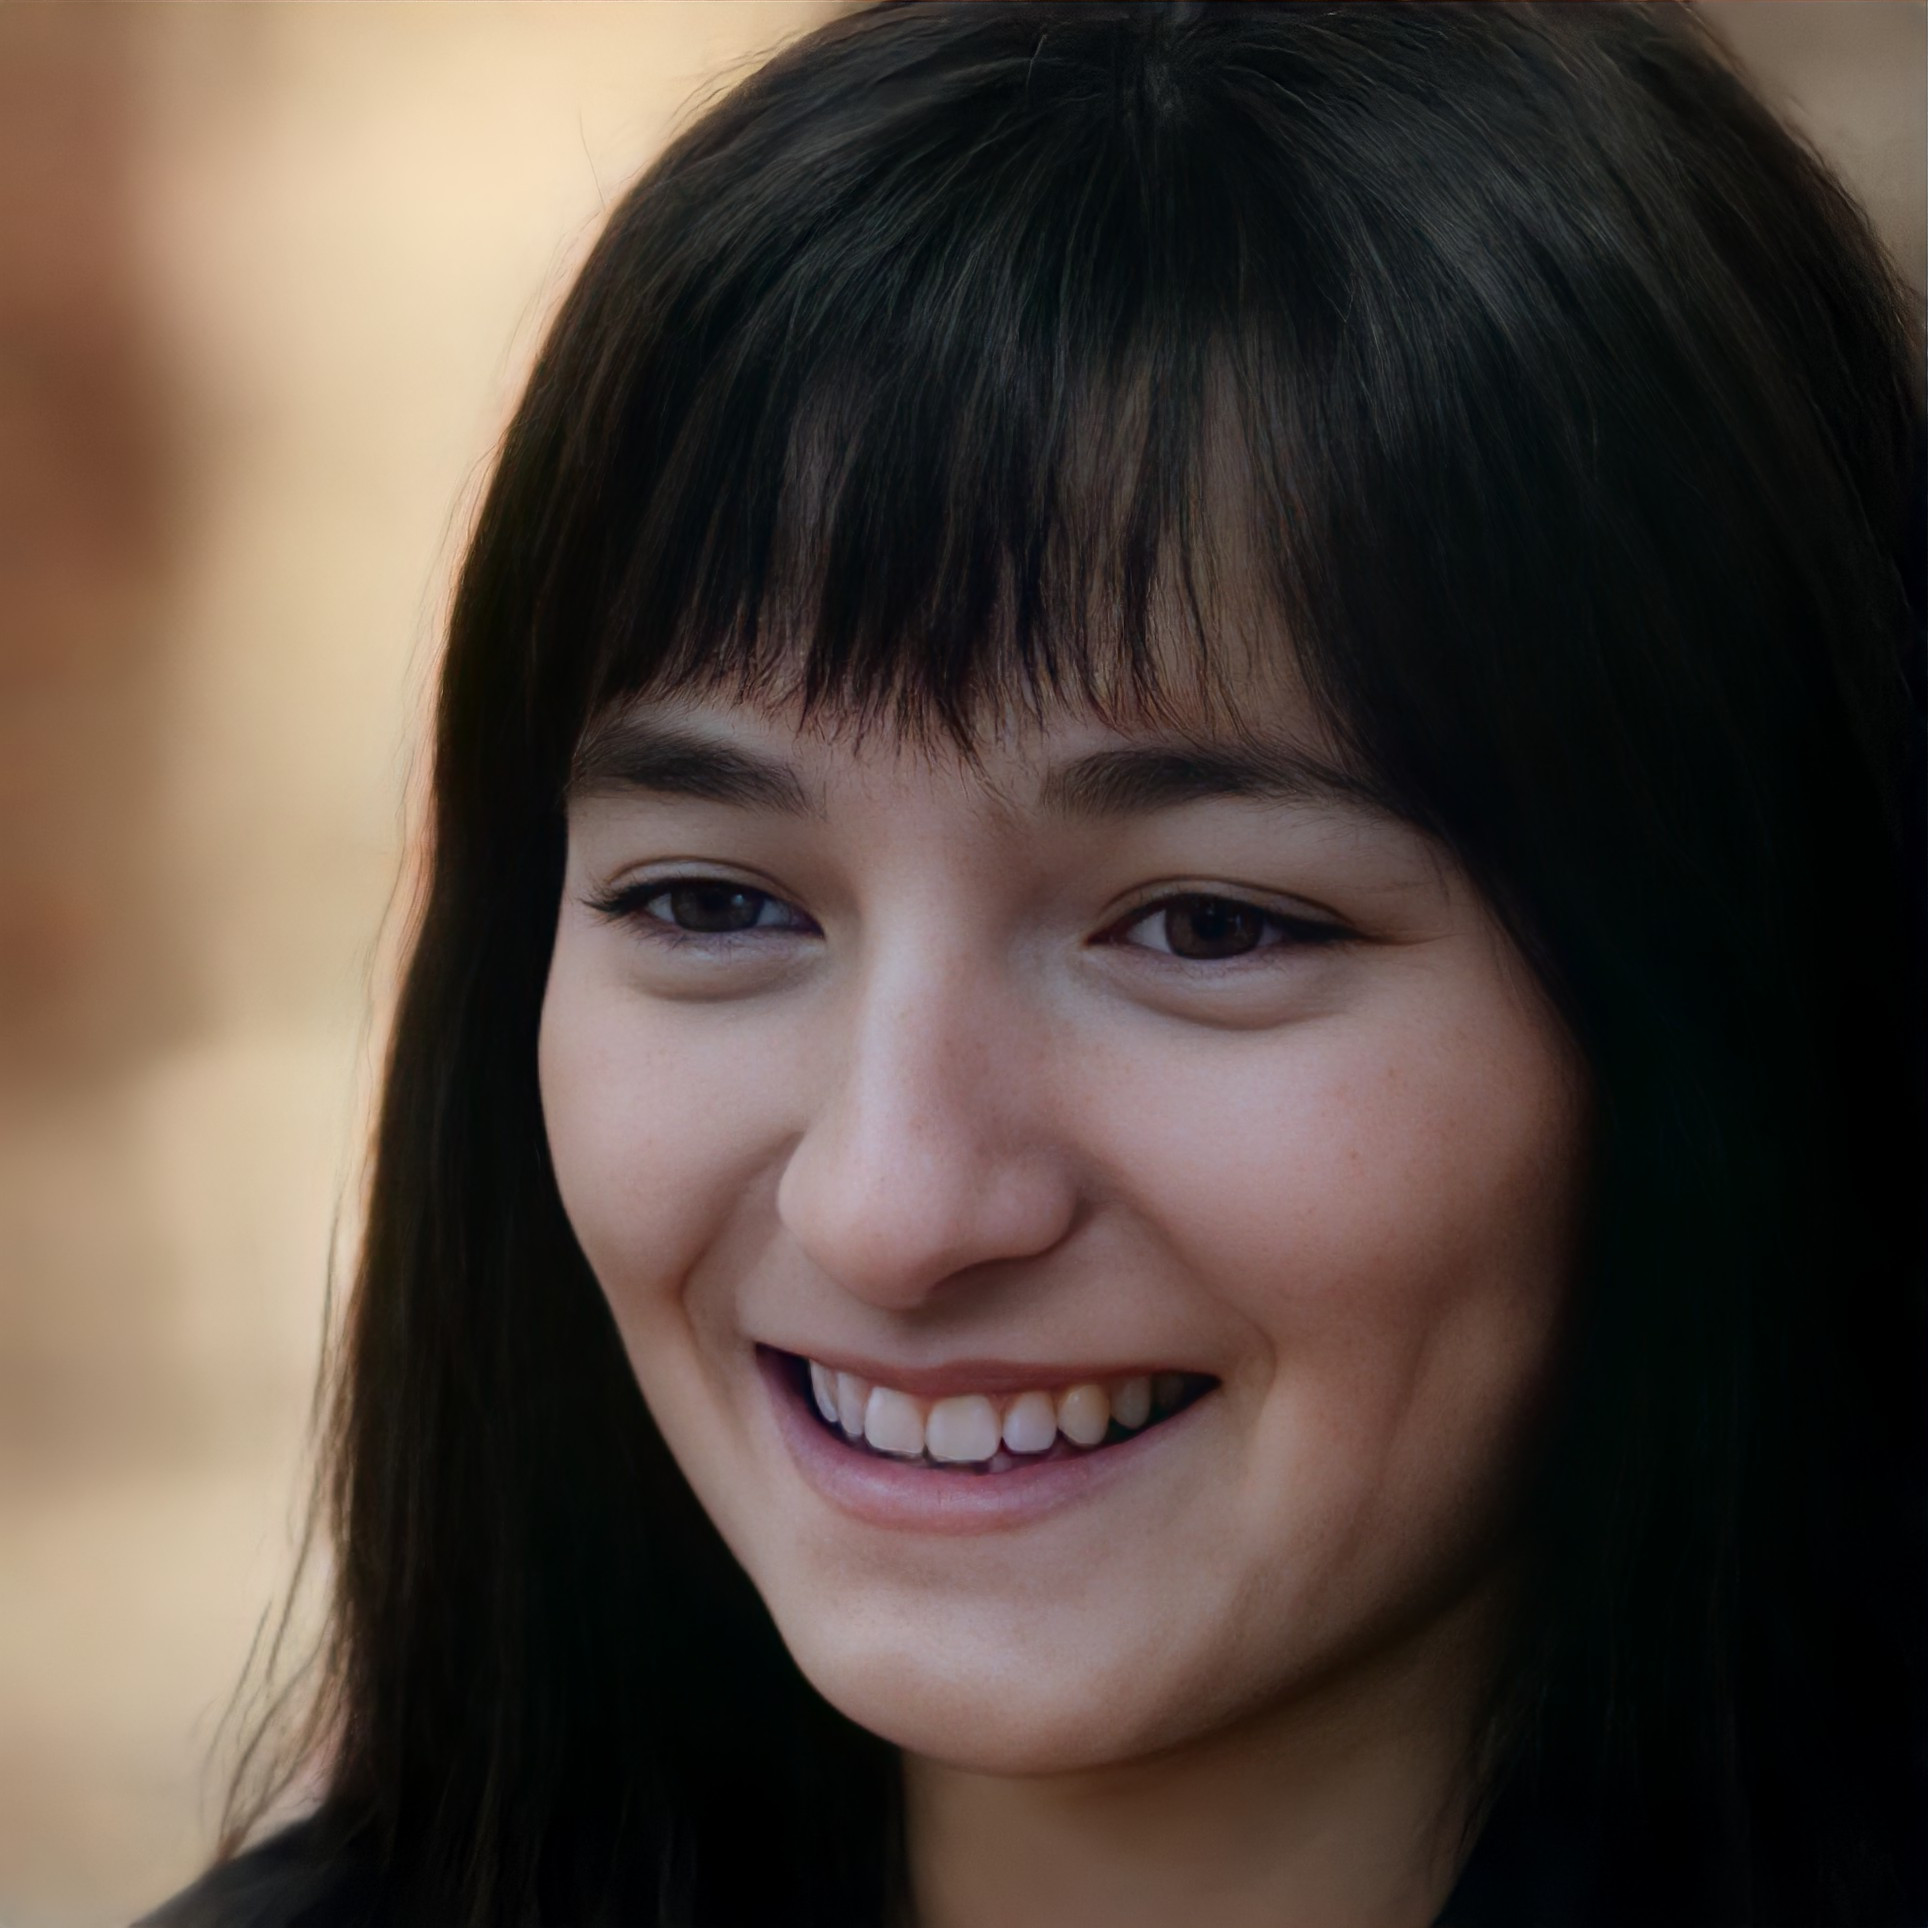
portrait, woman, smile, hair, look, eye, forehead, nose, cheek, skin, lip, chin, eyebrow, eyelash, jaw, flash photography, iris, tooth, happy, wings, makeover, bangs, layered hair, black hair, Step cutting, long hair, cosmetic dentistry, brown hair, close up, event, portrait photography, hair coloring, bob cut, laugh, feathered hair, hime cut, street fashion